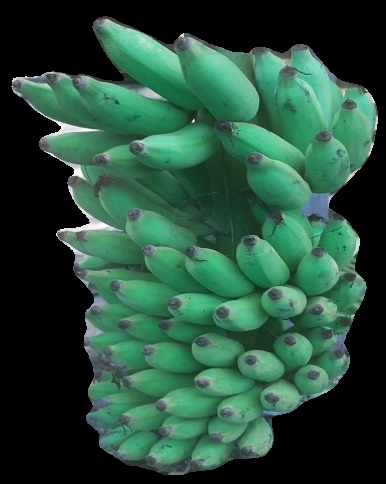
Variety: elakki-bale
Grade: grade2